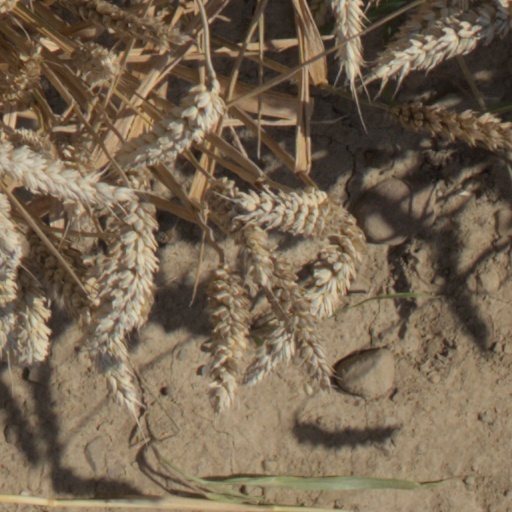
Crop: wheat